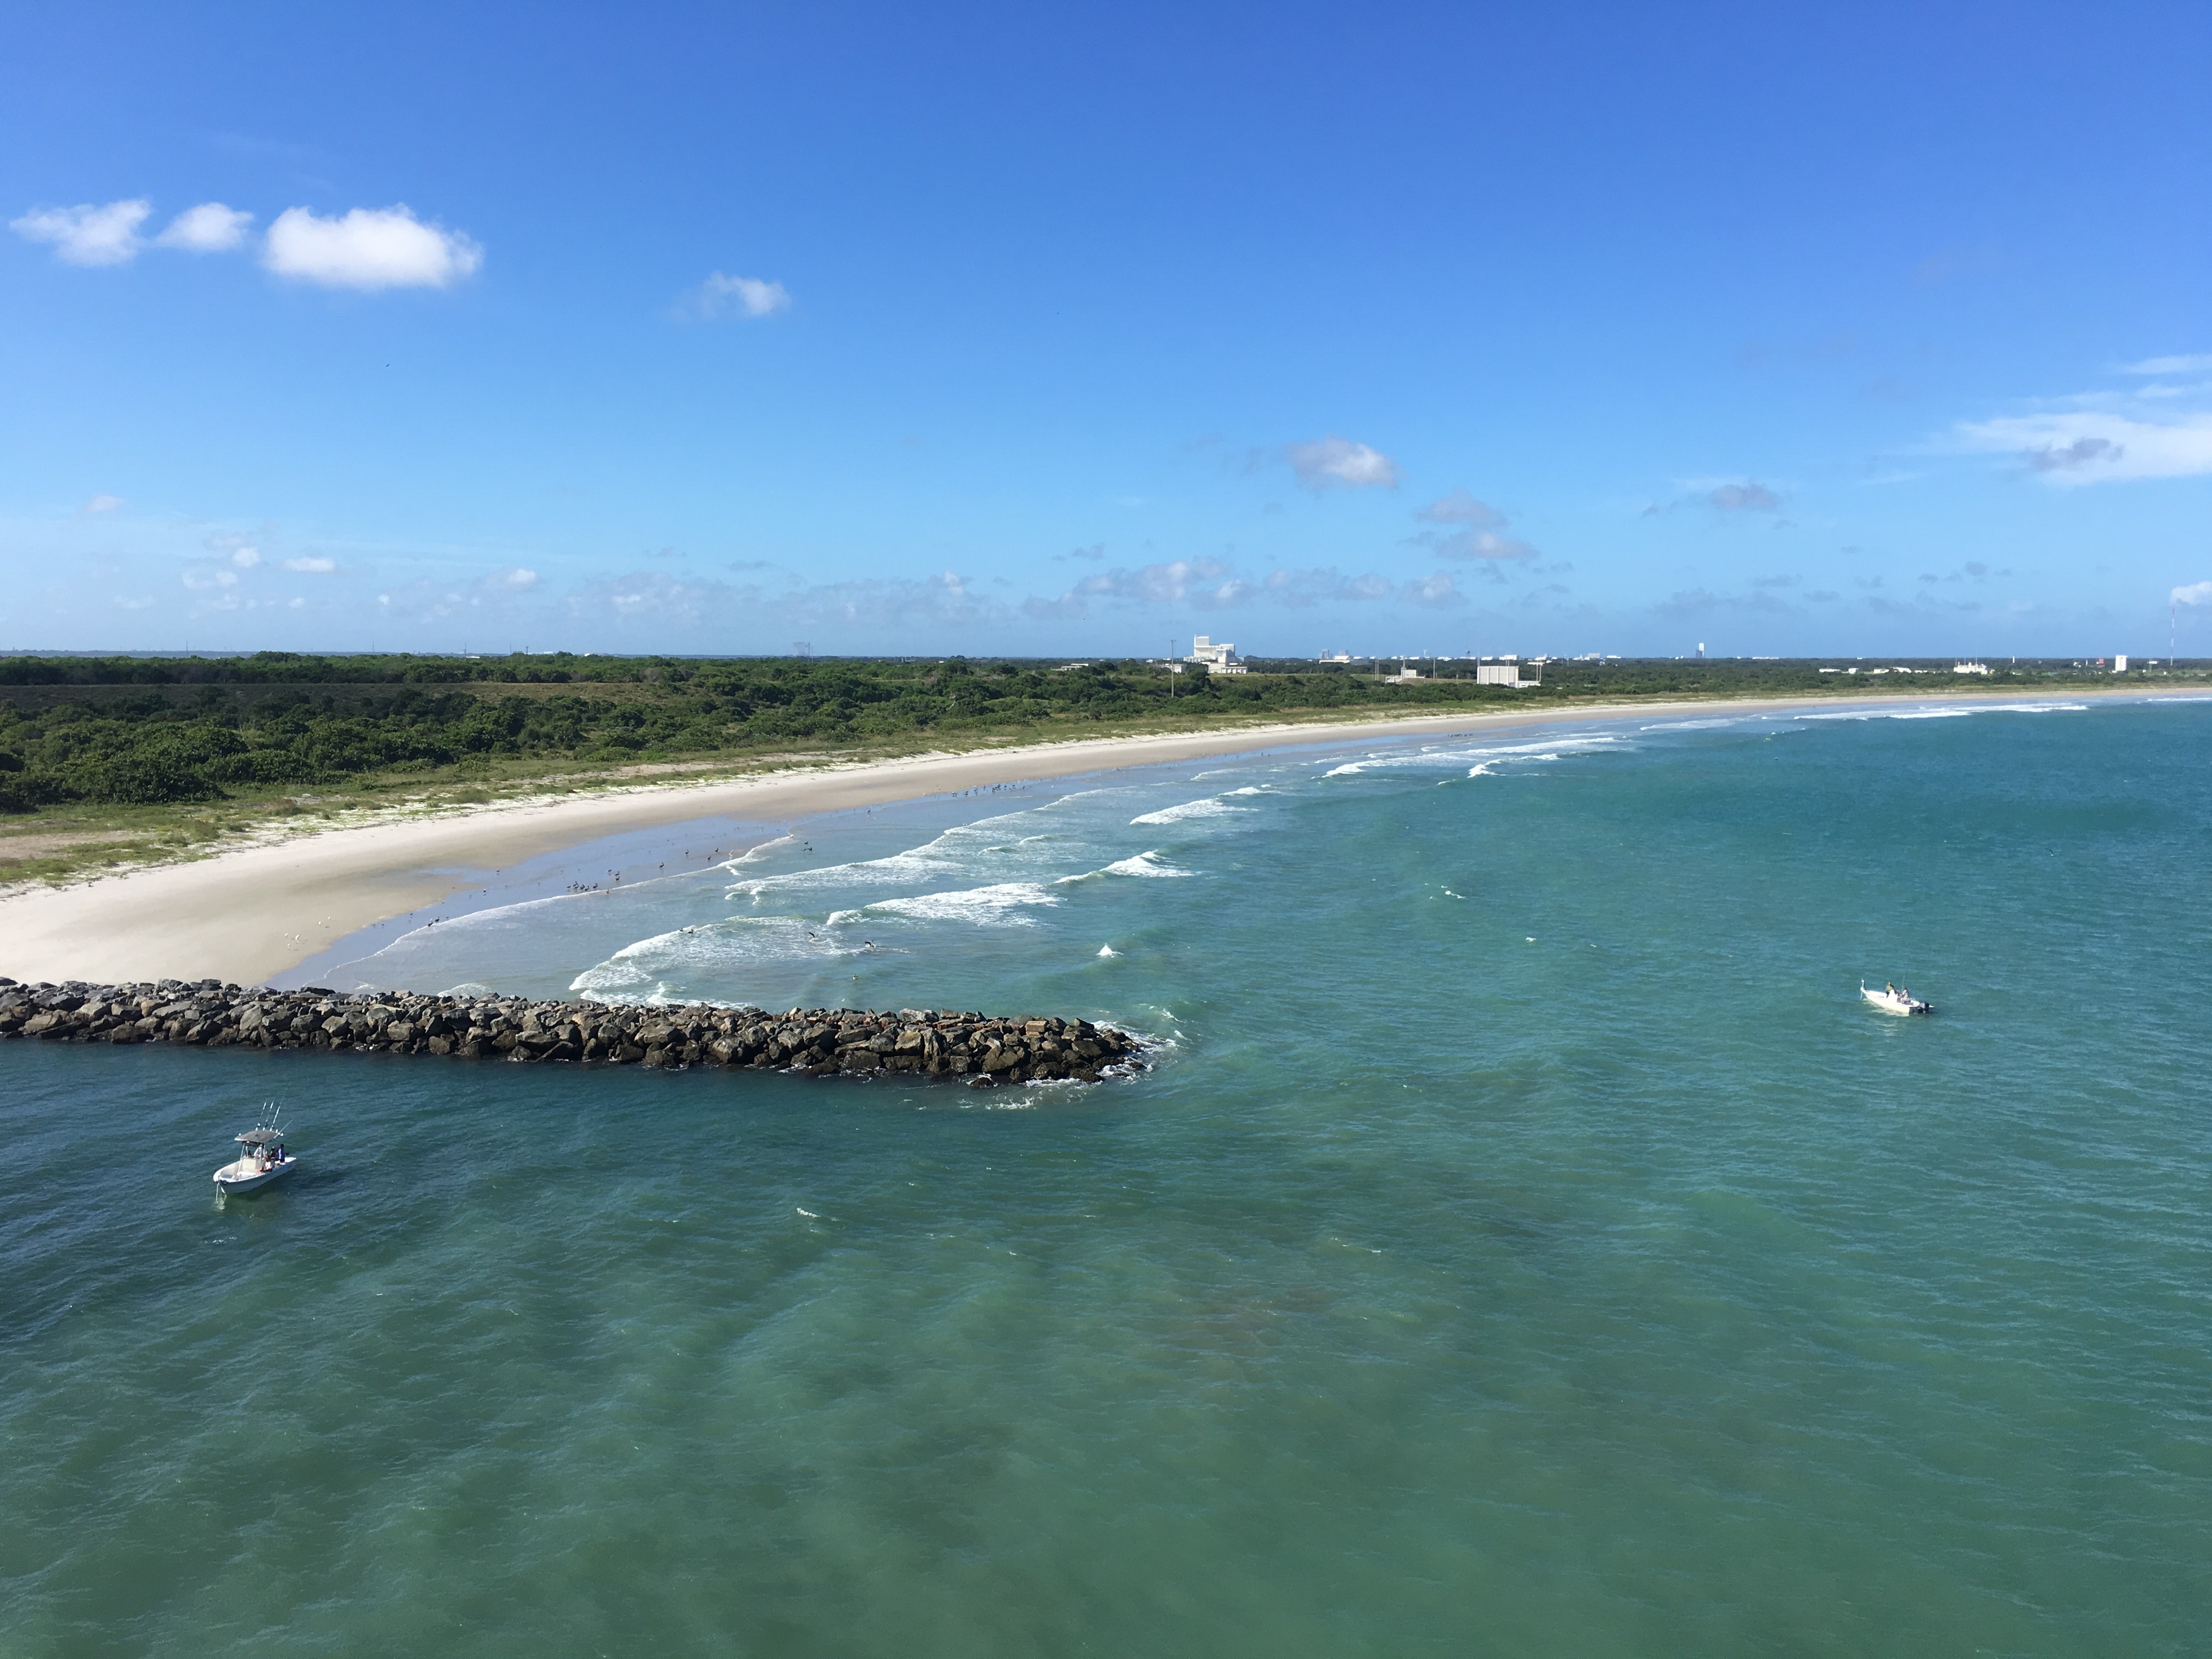
beach, sea, coast, water, sand, ocean, horizon, shore, wave, land, vacation, bay, terrain, body of water, cape, islet, wind wave